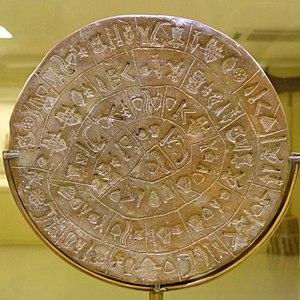
Le musée archéologique d’Héraklion est l'un des principaux musées de Grèce. Il dépend directement du Directorat général des antiquités au ministère grec de la culture.